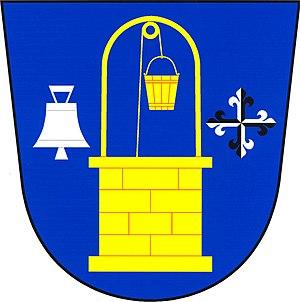
Studnice est une commune du district de Chrudim, dans la région de Pardubice, en République tchèque. Sa population s'élevait à 468 habitants en 2017.